Bacteriophage MS2

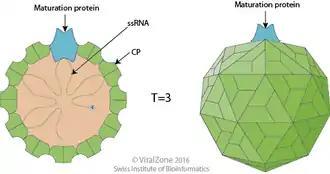
Schematic drawing of a "Levivirus" virion (cross section and side view)

An MS2 virion (viral particle) is about 27 nm in diameter, as determined by electron microscopy. It consists of one copy of the maturation protein and 180 copies of the coat protein (organized as 90 dimers) arranged into an icosahedral shell with triangulation number T=3, protecting the genomic RNA inside. The virion has an isoelectric point (pI) of 3.9.